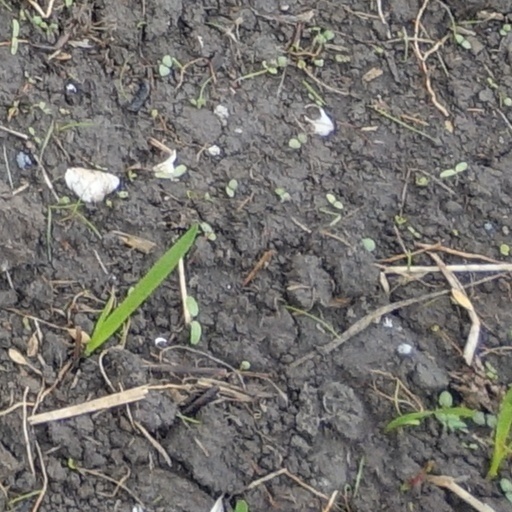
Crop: wheat